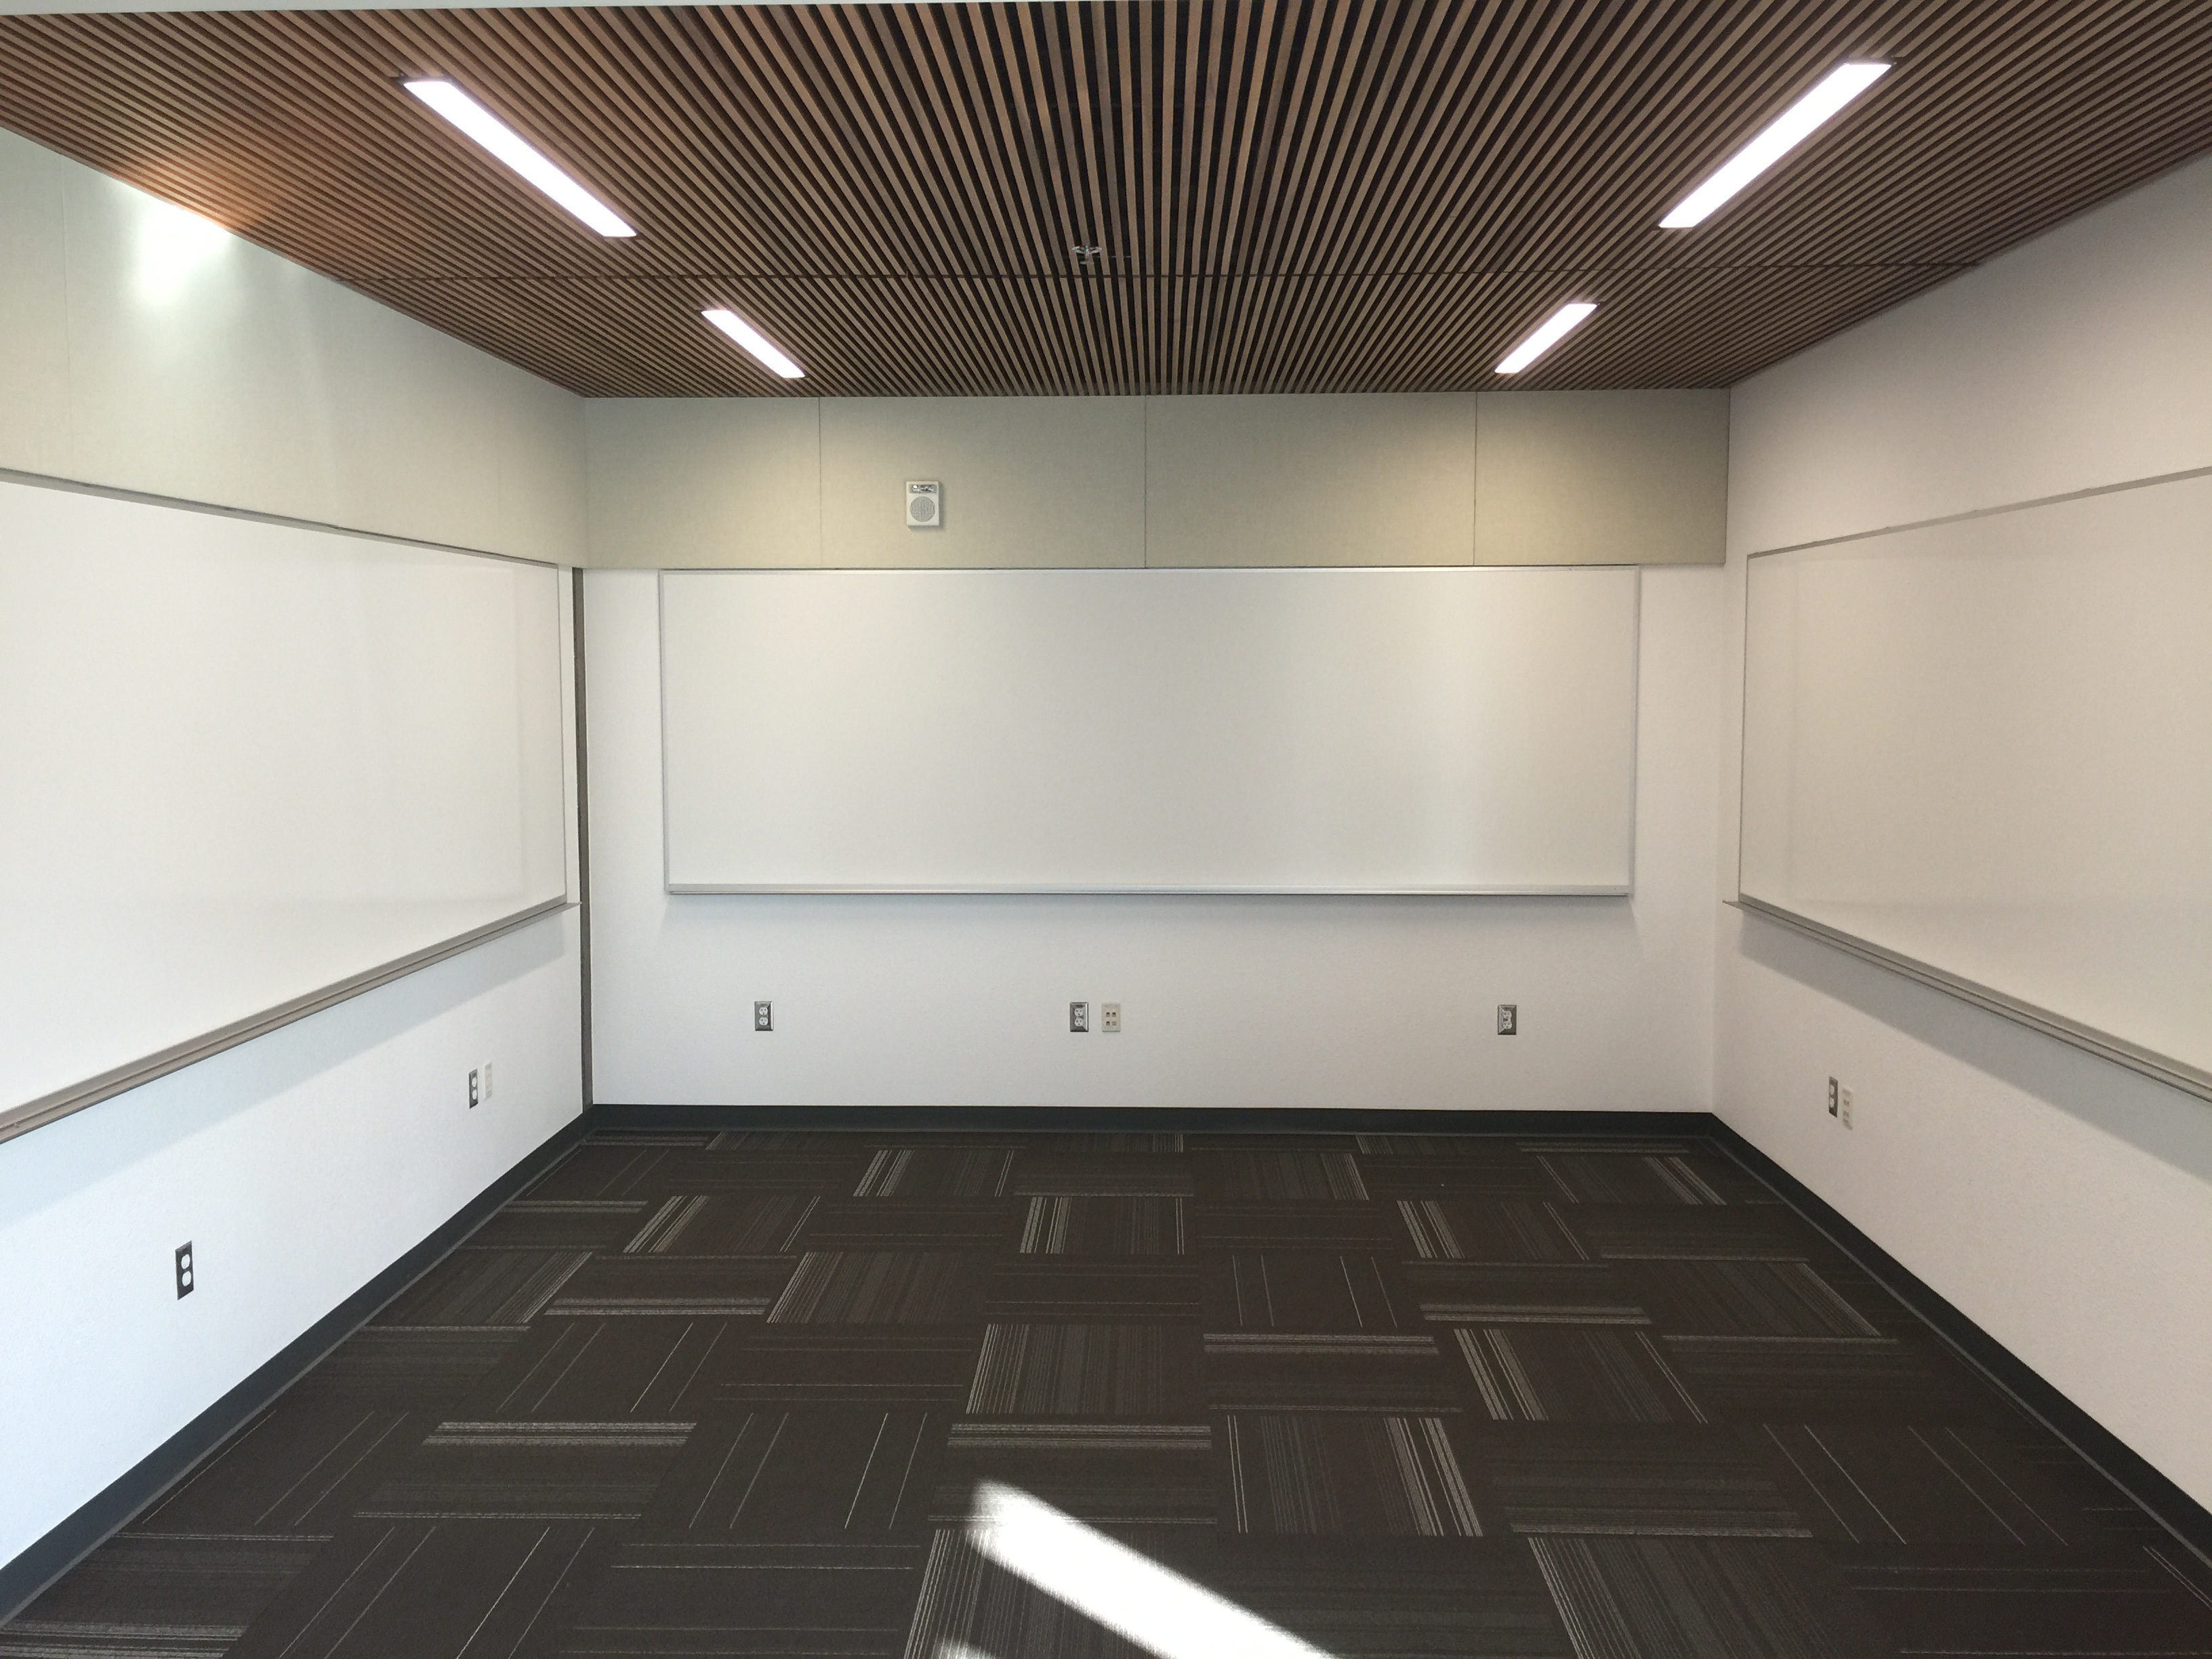
group, board, floor, ceiling, communication, property, room, interior design, design, teamwork, conference, connection, real estate, flooring, cooperation, brainstorming, collaboration